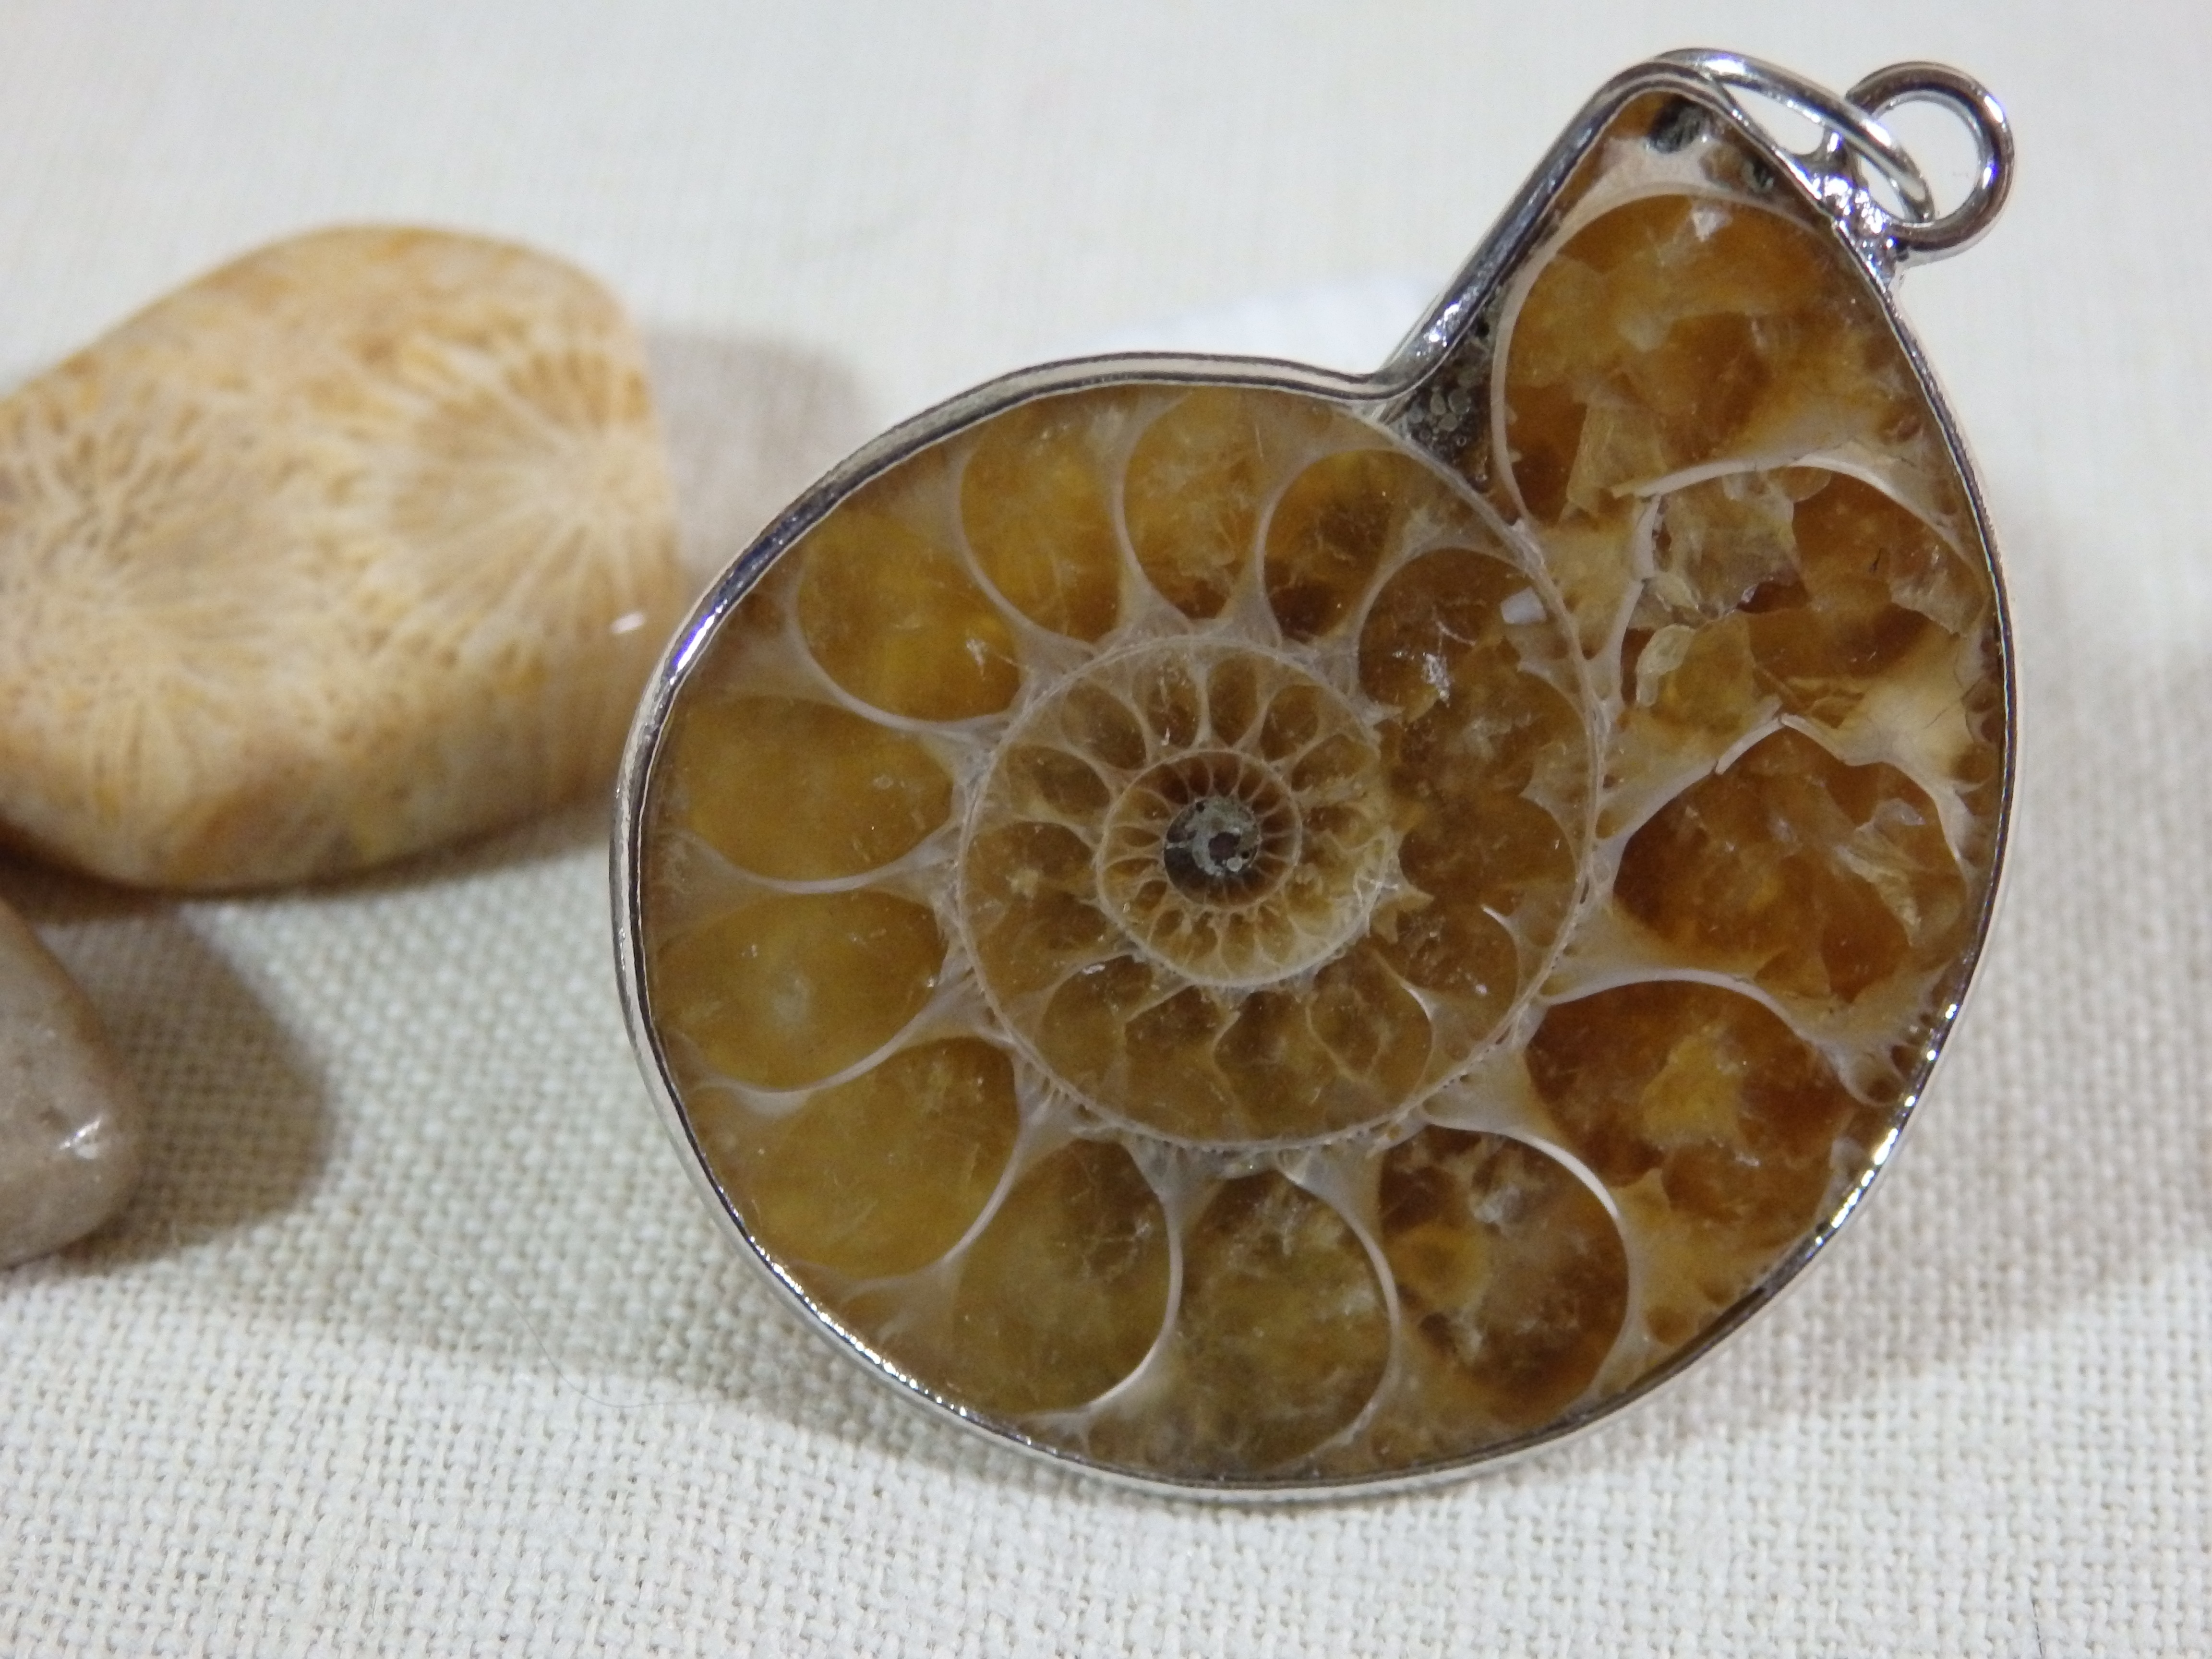
fruit, food, produce, fossil, pendant, amonite, fashion accessory